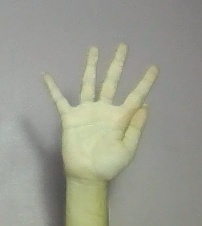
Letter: sheen